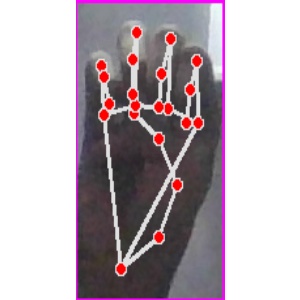
अक्षर: म